Bedford Park, Toronto

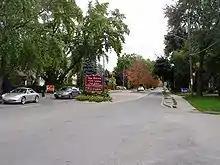
View of a residential street in Bedford Park. More than half of Bedford Park residents stated they were a third-generation Canadian or higher in the Canada 2011 Census.

In 2011, there were 4599 people living in Bedford Park, 2260 male and 2375 female. 53% were third or higher generation Canadian, meaning the resident and both parents were born in Canada. 26.2% were second generation and 20.7% were first generation (immigrants).